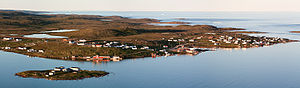
Red Bay
Red Bay set fra oven
Red Bay er et canadisk fiskerleje, der ligger i det sydøstligste Labrador i Newfoundland og Labrador-provinsen. Den lille by, der nu har 227 indbyggere, er kendt som et af de mest værdifulde undervandsarkæologiske fundsteder i Amerika. Mellem 1530 og begyndelsen af 1600-tallet var det et betydeligt baskisk hvalfangerområde. Adskillige hvalfangerfartøjer, både store galeoner og små chalupaer, sank her, og opdagelsen af disse førte til, at Red Bay i 2013 blev udpeget som et UNESCO-verdensarvsområde.